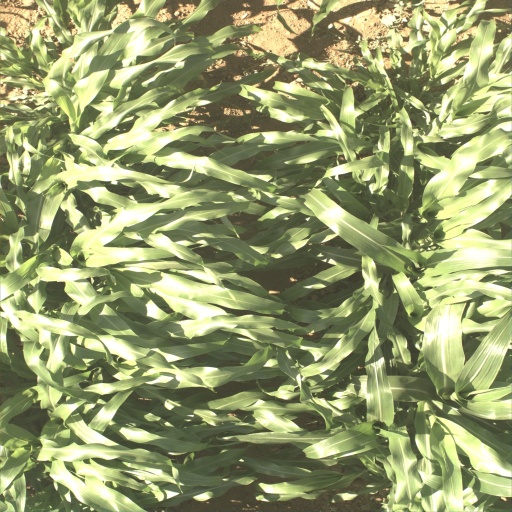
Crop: sorghum